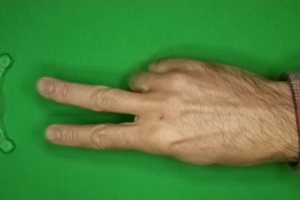
Label: scissors